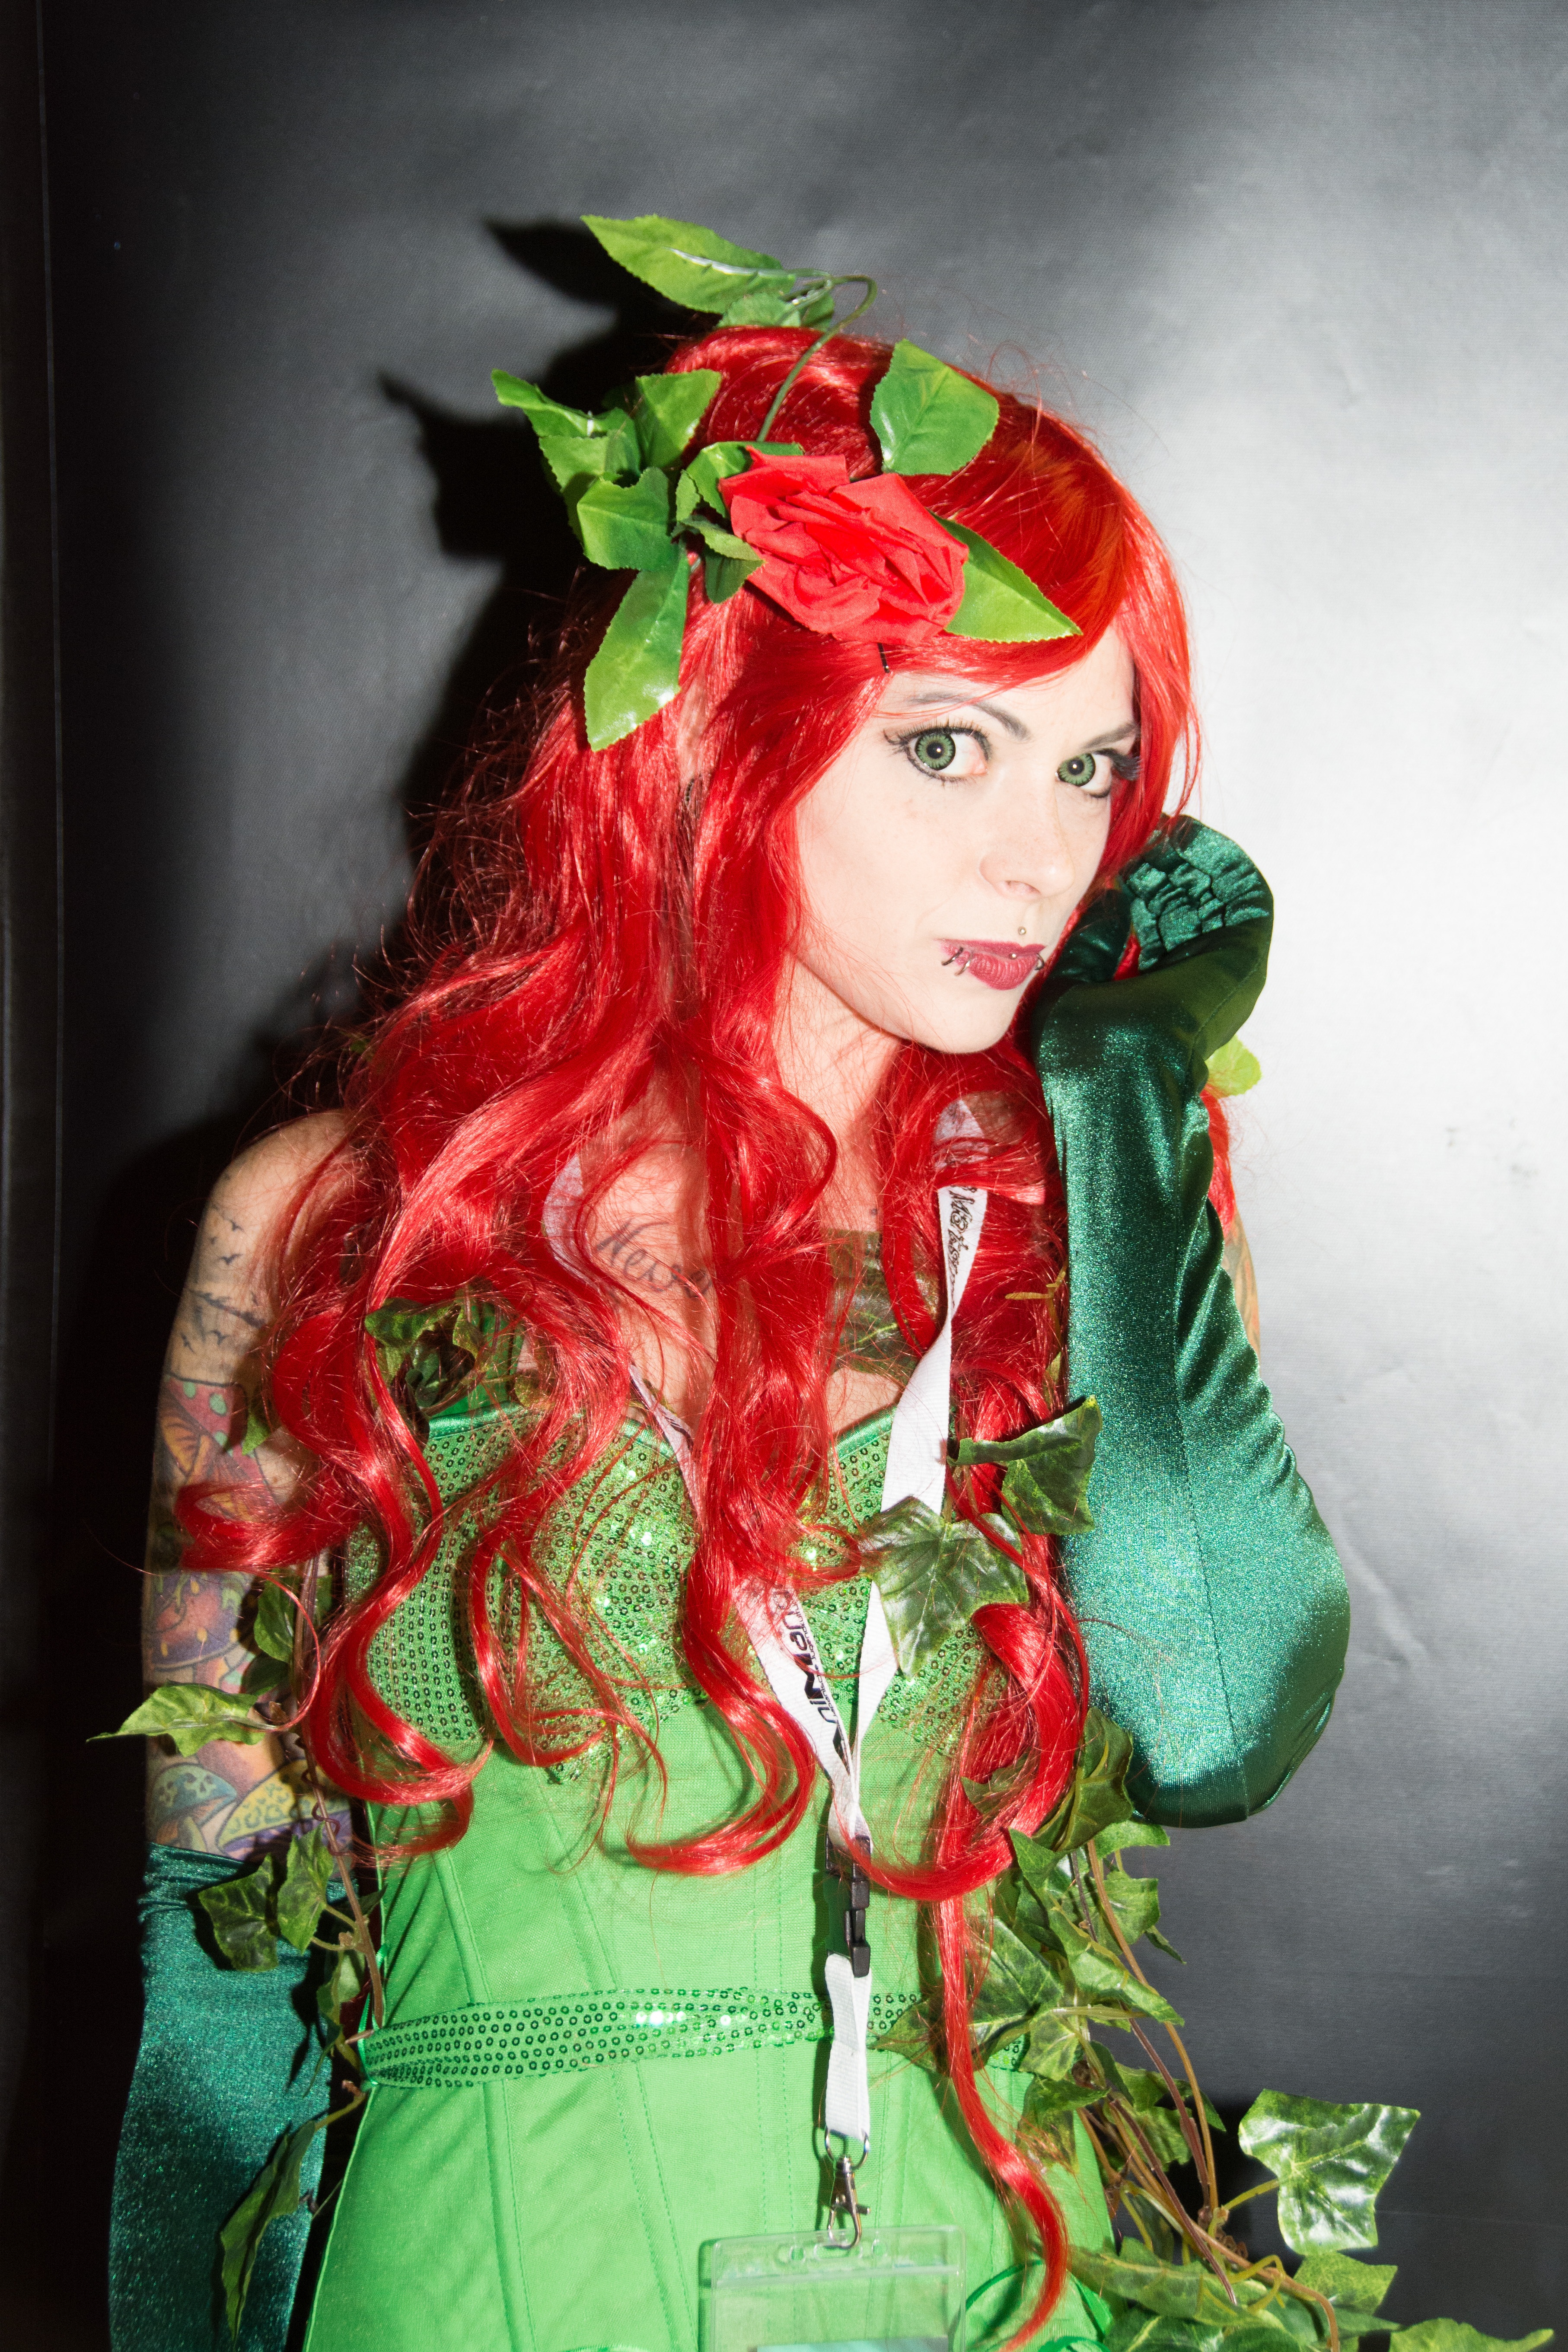
flower, green, red, color, clothing, cosplay, doll, art, dress, event, costume, anime, comic, manga, panel, convention, dress up